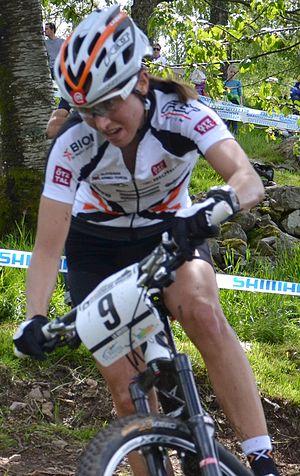
Blaza Klemencic lors de la 4e manche de la coupe du monde de VTT 2012 à La Bresse (FRA).
Blaža Pintarič, née Blaža Klemenčič le 11 mars 1980 à Kranj, est une cycliste slovène spécialiste de VTT cross-country.